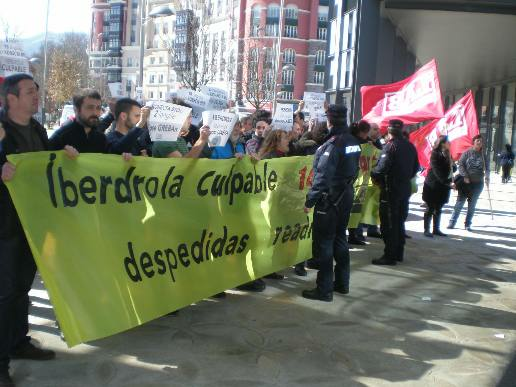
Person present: Yes